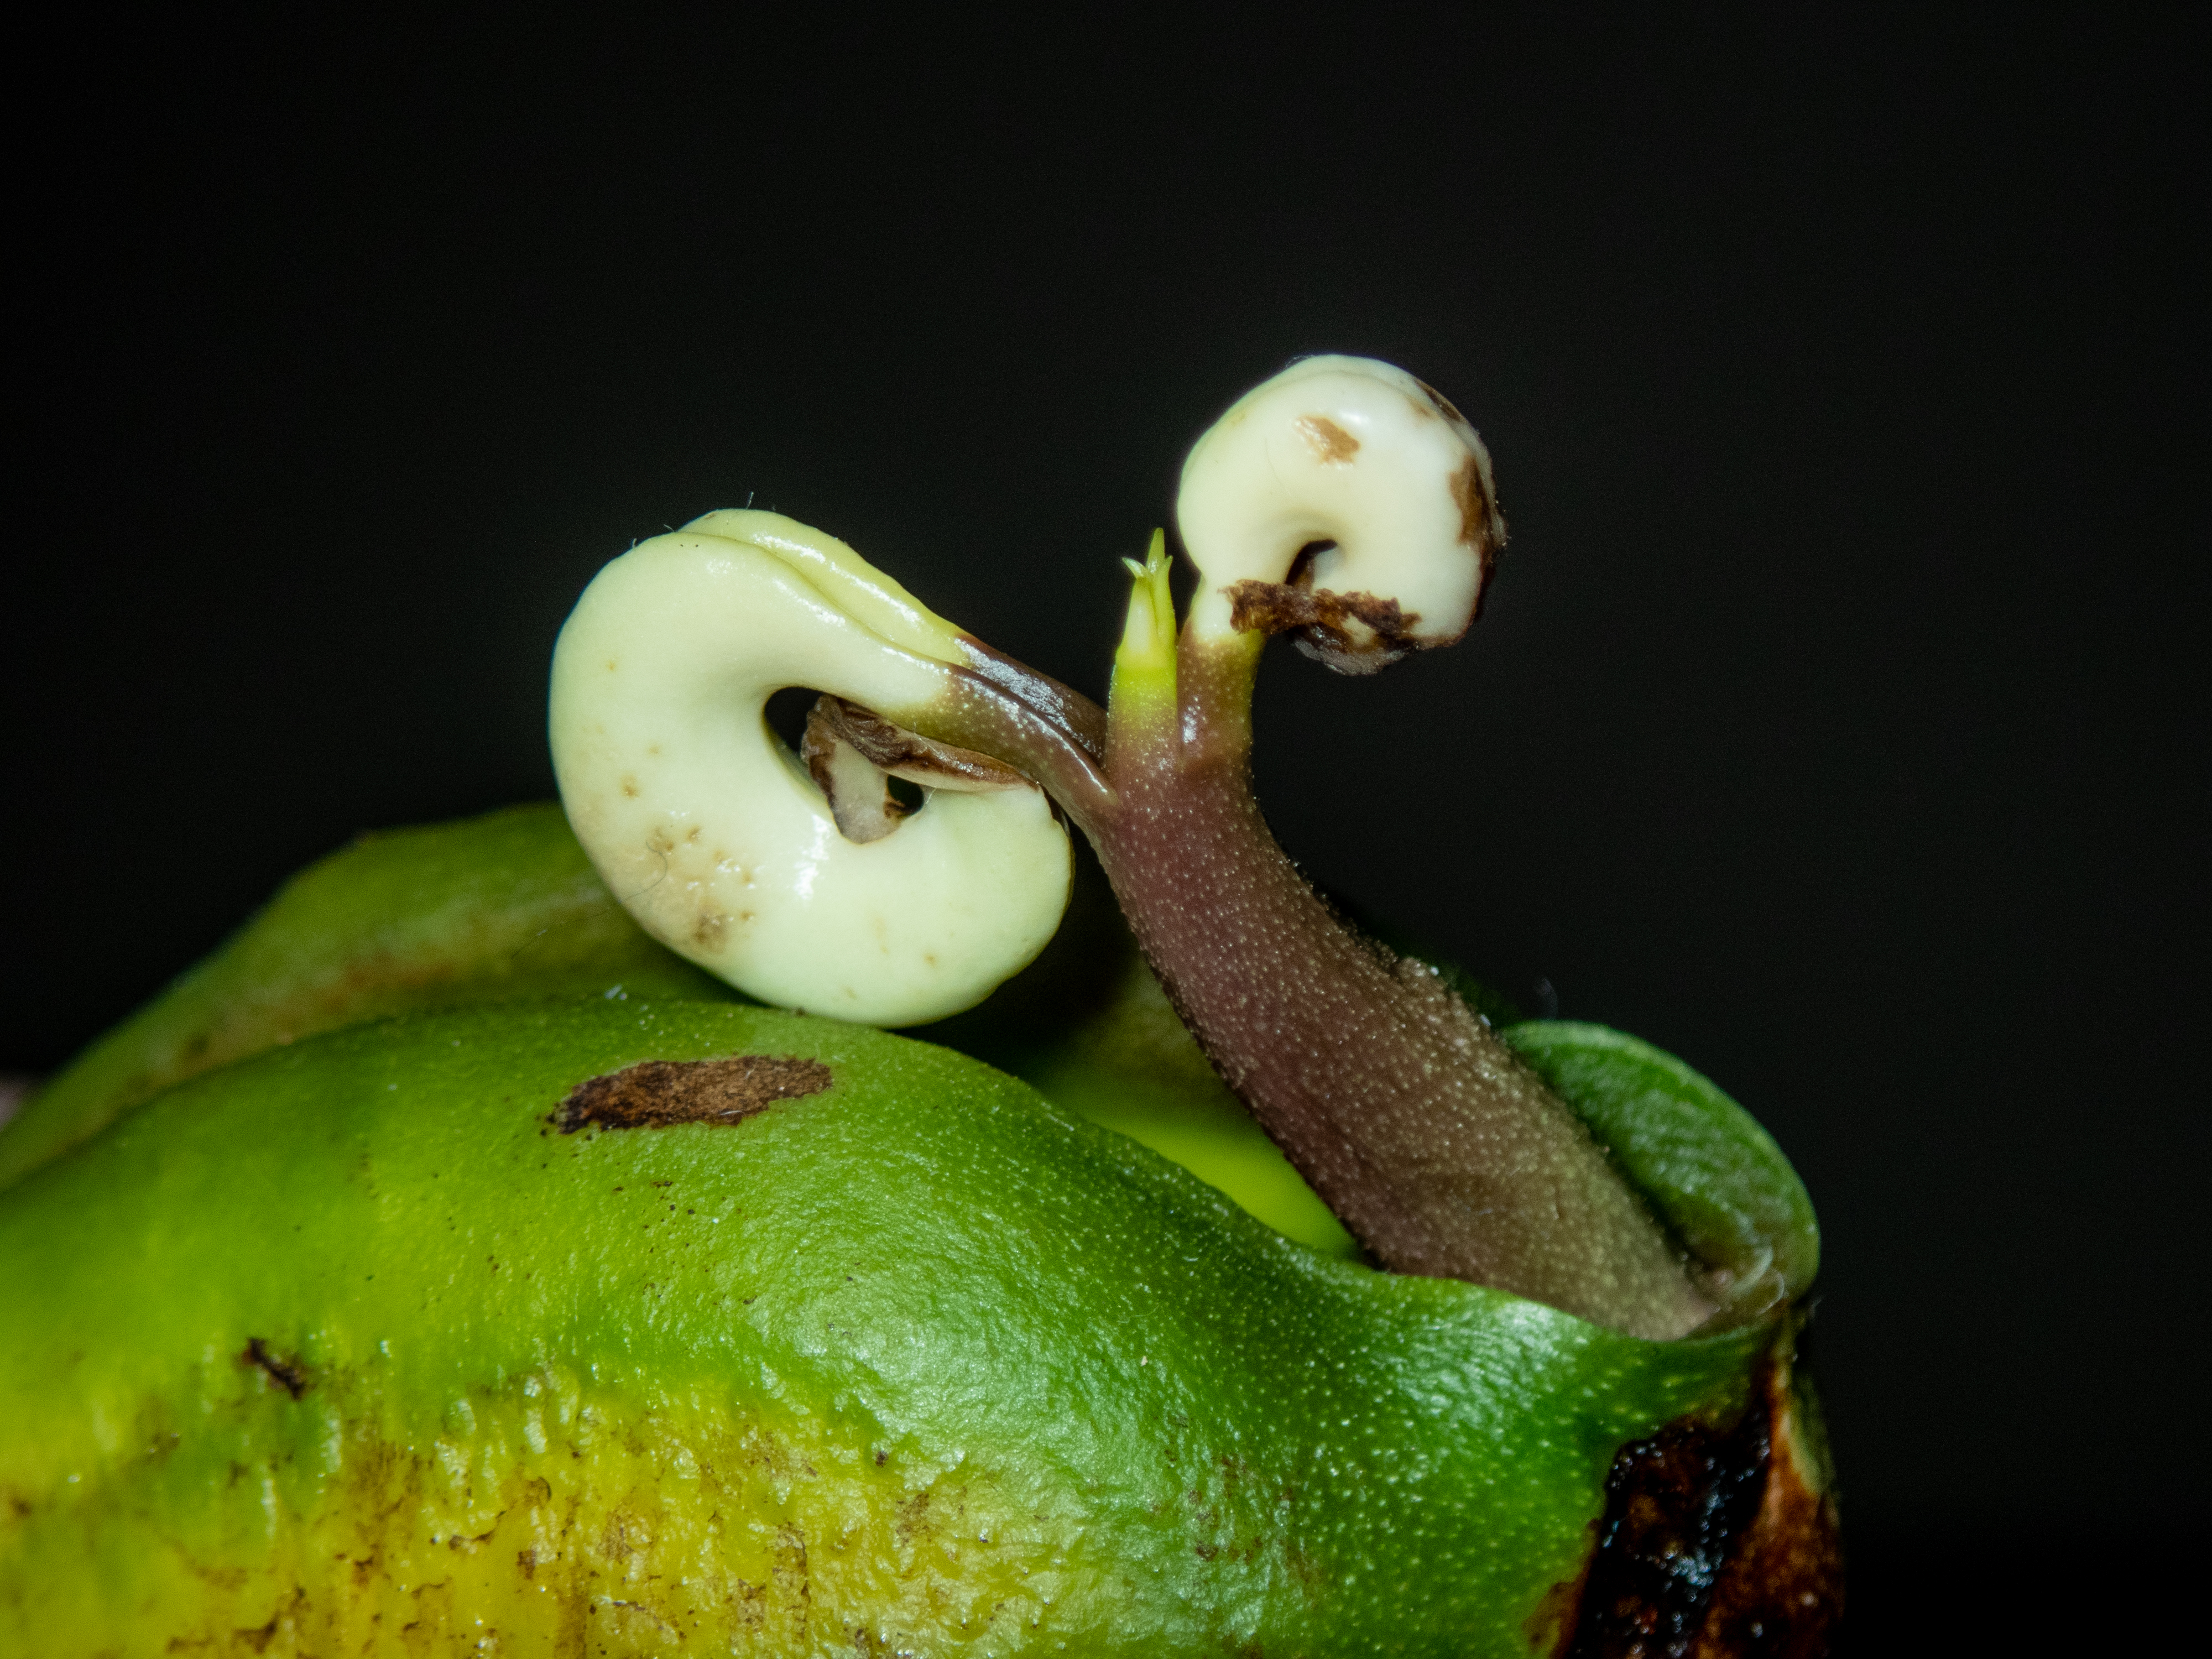
mango, fruit, tree, growing, plant, macro photography, plant stem, flower, plant pathology, caterpillar